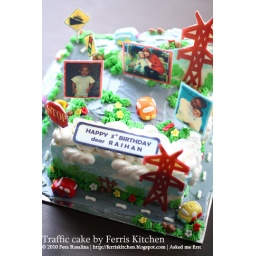
traffic cake by ferris kitchen